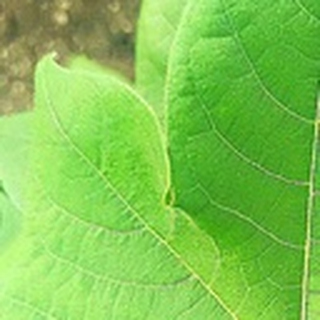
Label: healthy_cotton